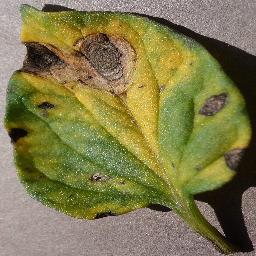
Label: Tomato___Early_blight